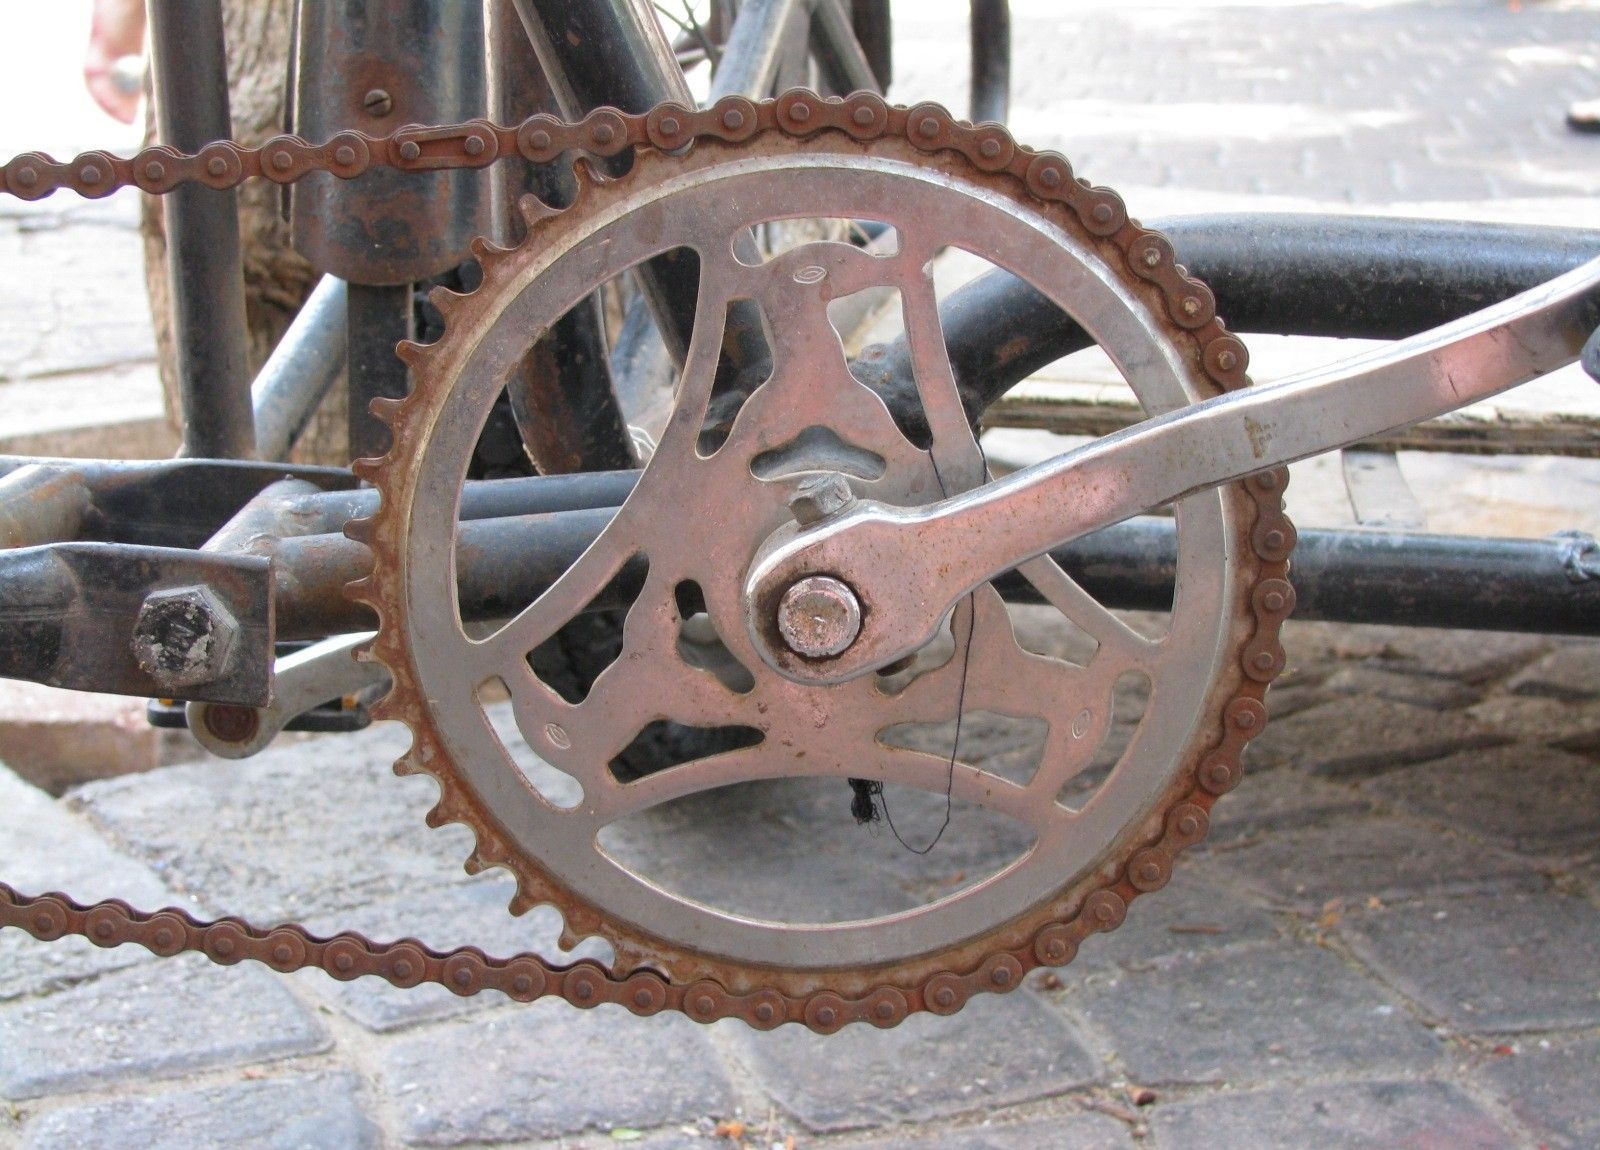
wheel, cart, chain, old, bicycle, bike, vehicle, spoke, metal, tire, bumper, rusty, rim, automotive tire